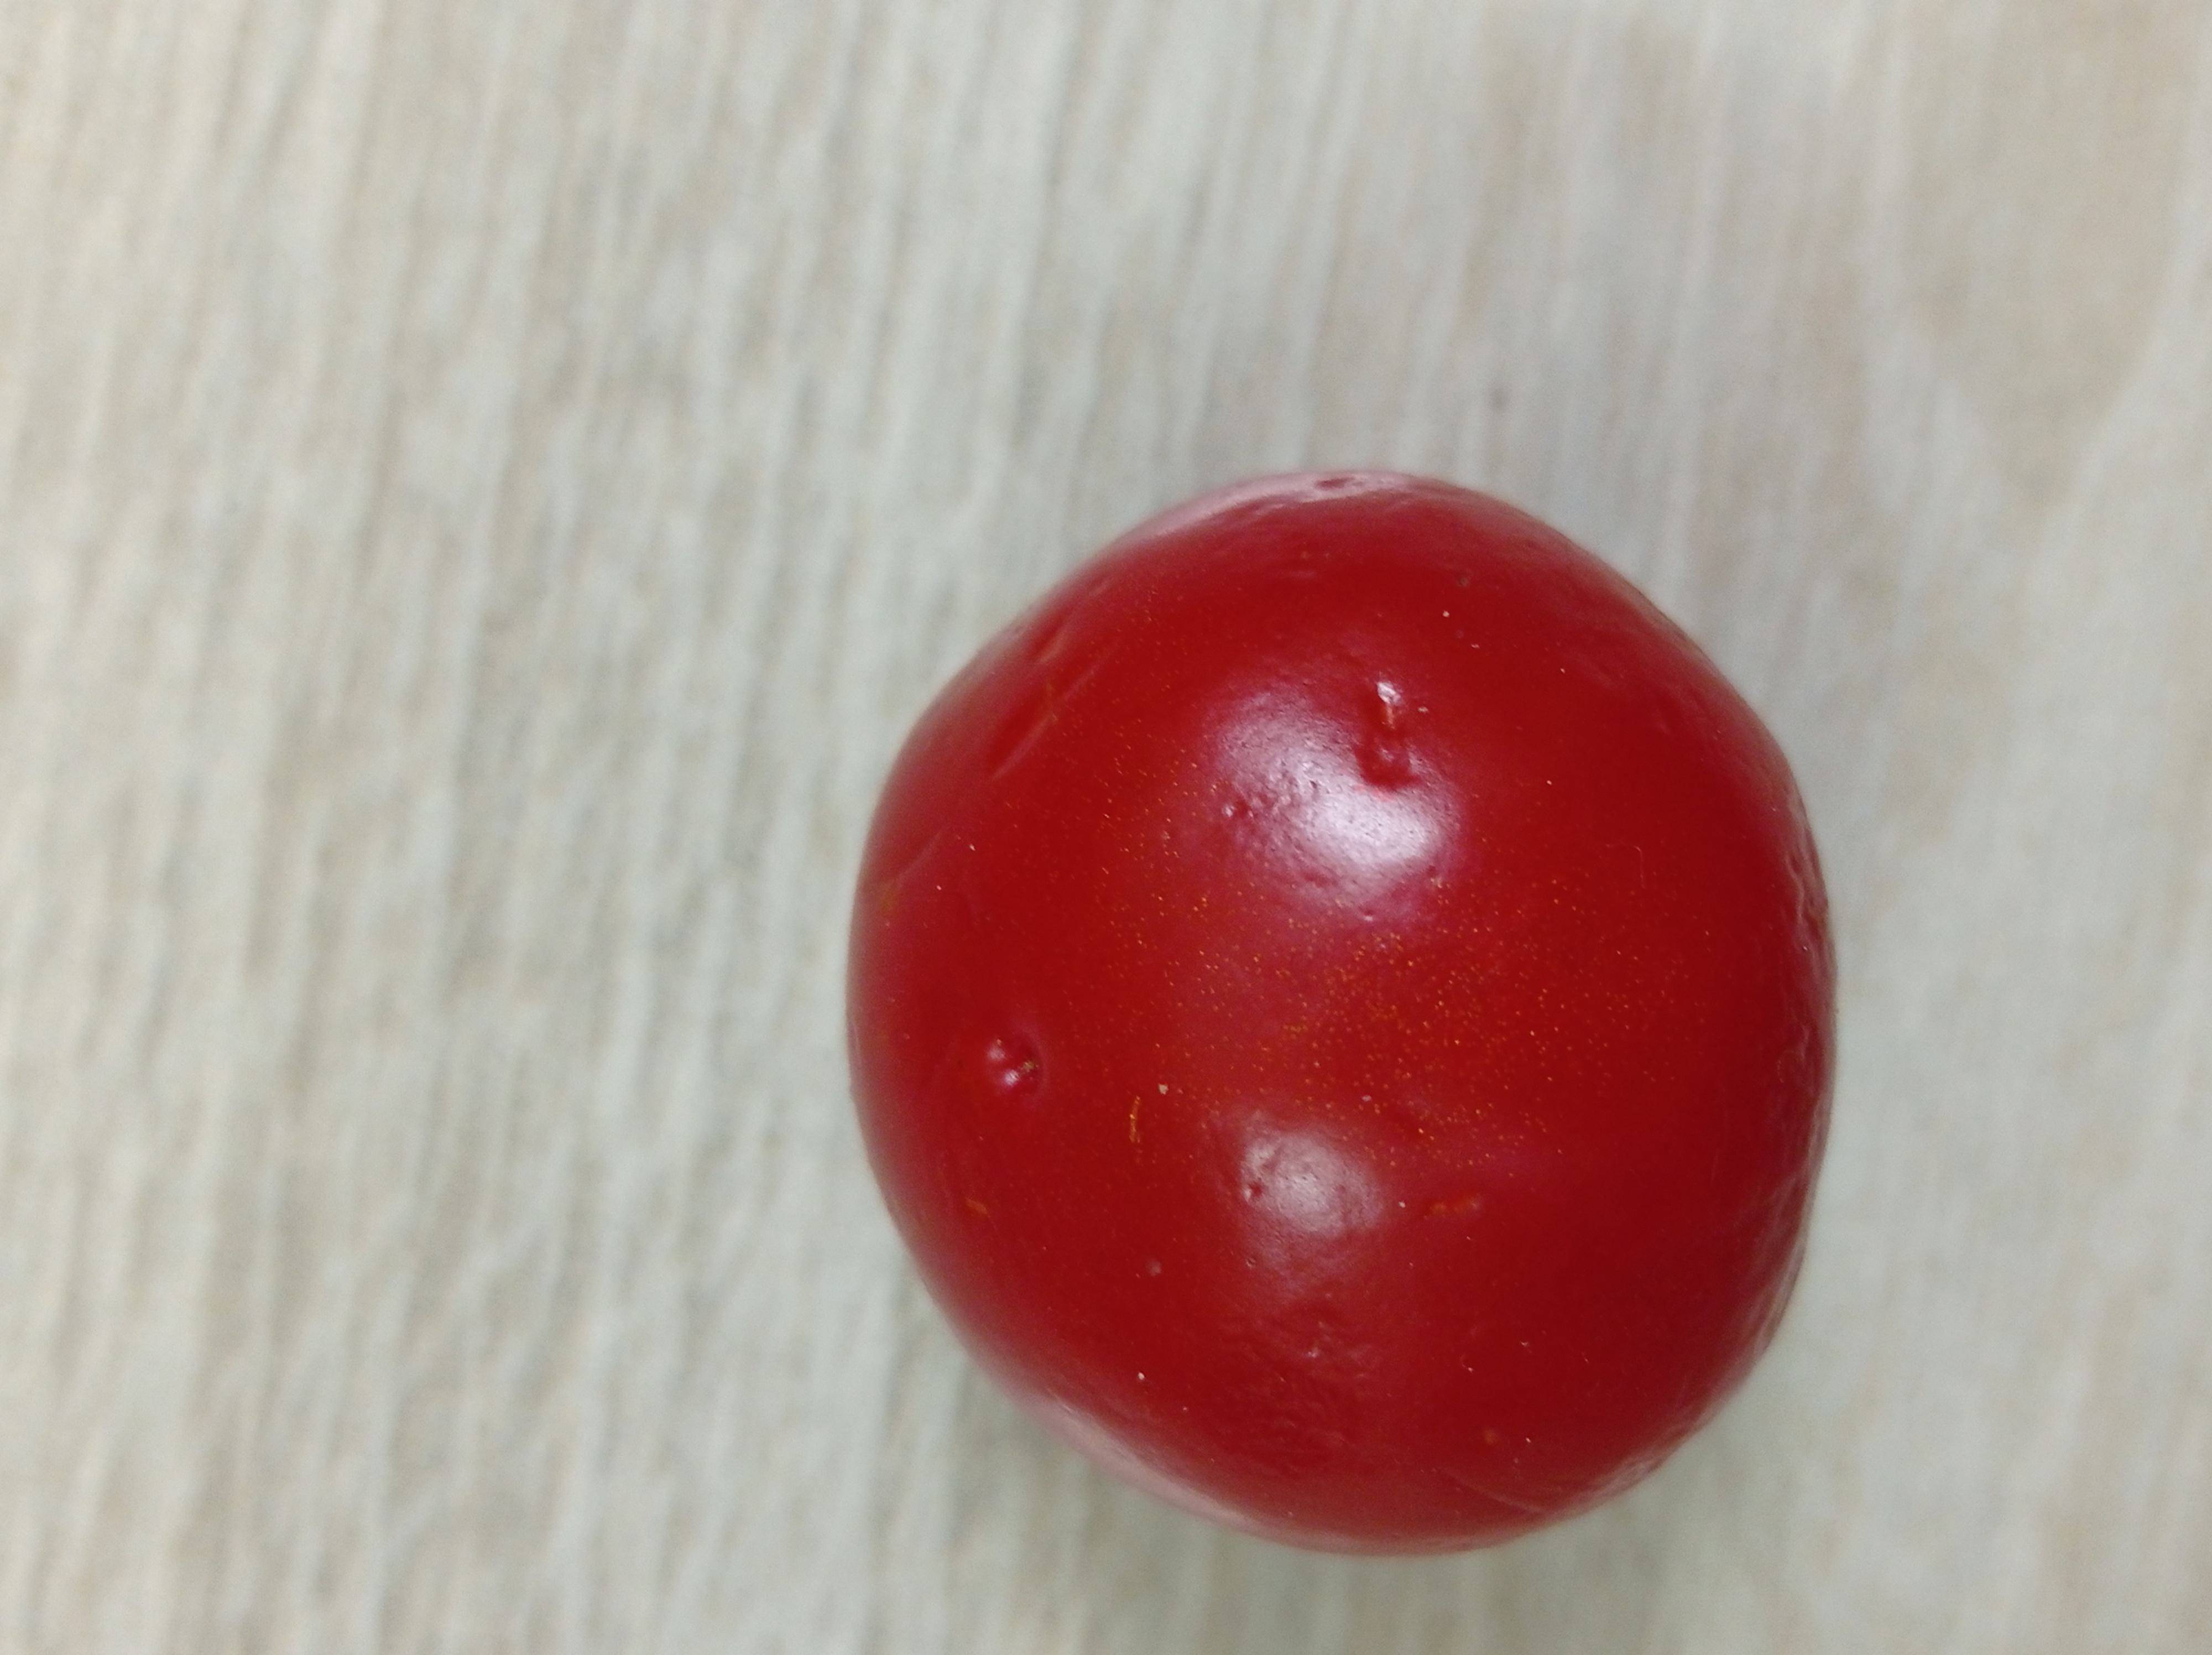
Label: Fresh